Statue of Eric Morecambe

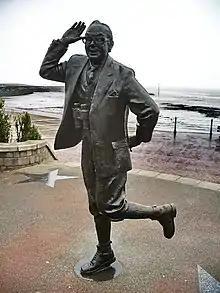
The statue in 2008

The Statue of Eric Morecambe in Morecambe, Lancashire, England is a commemorative bronze sculpture of Eric Morecambe (1926–1984) by Graham Ibbeson. It was unveiled by the Queen in July 1999. It depicts Morecambe in his "Bring Me Sunshine" pose and overlooks Morecambe Bay.